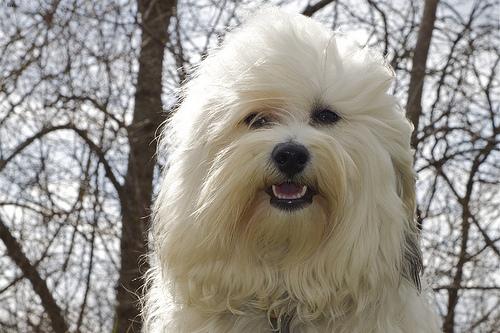
Breed: havanese